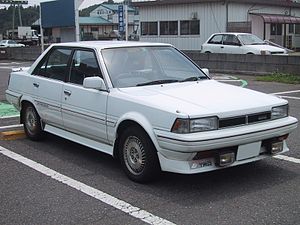
Toyota Carina / Carina (T150/T160, 1984−1988)
Toyota Carina (1984−1988)
Toyota Carina var en serie af store mellemklassebiler bygget af den japanske bilfabrikant Toyota mellem sommeren 1970 og midten af 2001 i talrige generationer, og som senere blev afløst af Toyota Allion og Toyota Avensis. Allerede den første Carina-serie dannede basis for den i efteråret 1970 introducerede sportscoupé Toyota Celica.